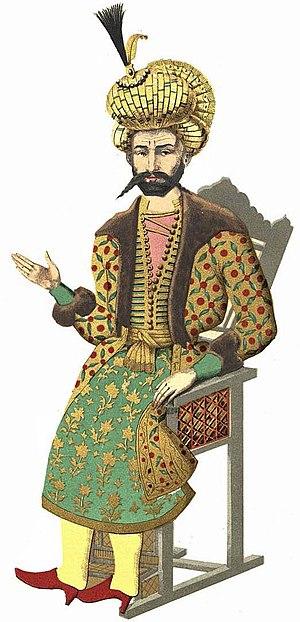
Georgie au XVIII siecle. St.Chalva et 4 rois georgiens.
David XI ou IX de Karthli ou Daud Khan est un anti-roi en 1562 puis un roi de Karthli de 1569 à 1578, de la dynastie des Bagration.
La liste des rois de Karthli reprend les souverains de ce royaume depuis la division officielle du royaume de Géorgie en 1490. Avant cette date, certains monarques géorgiens dirigent le seul Karthli mais se considèrent roi de Géorgie. En 1490, un conseil national officialise la division du pays en trois entités indépendantes : Karthli, Kakhétie et Iméréthie.